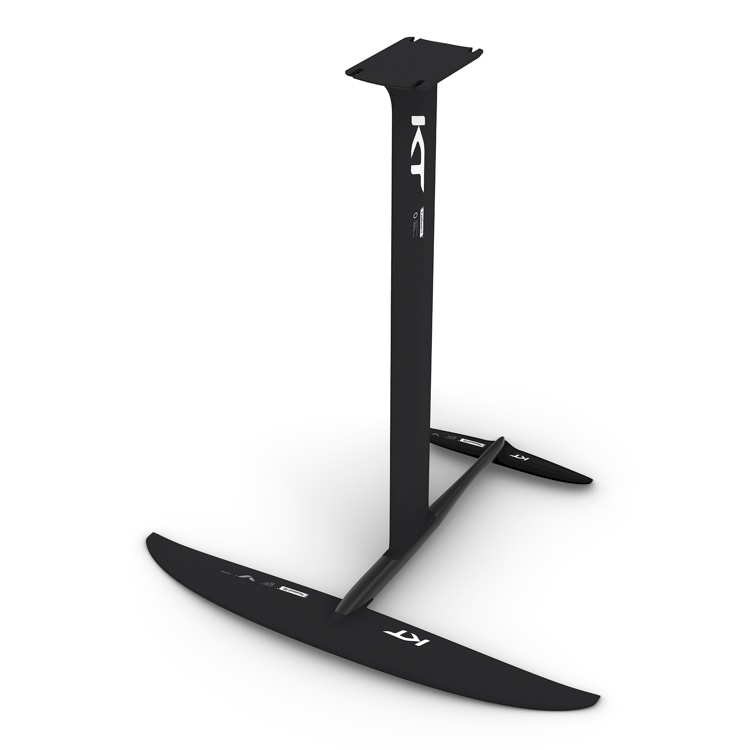
KT Nomad 700 BW155 - F56 - M77C
Brand: KT
Category: Sporting Goods > Outdoor Recreation > Boating & Water Sports > Kitesurfing > Kiteboard Parts > Kiteboard Fins